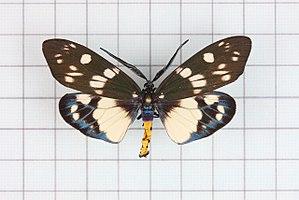
Eterusia aedea est un insecte lépidoptère de la famille des Zygaenidae, de la sous-famille des Chalcosiinae et du genre Eterusia.